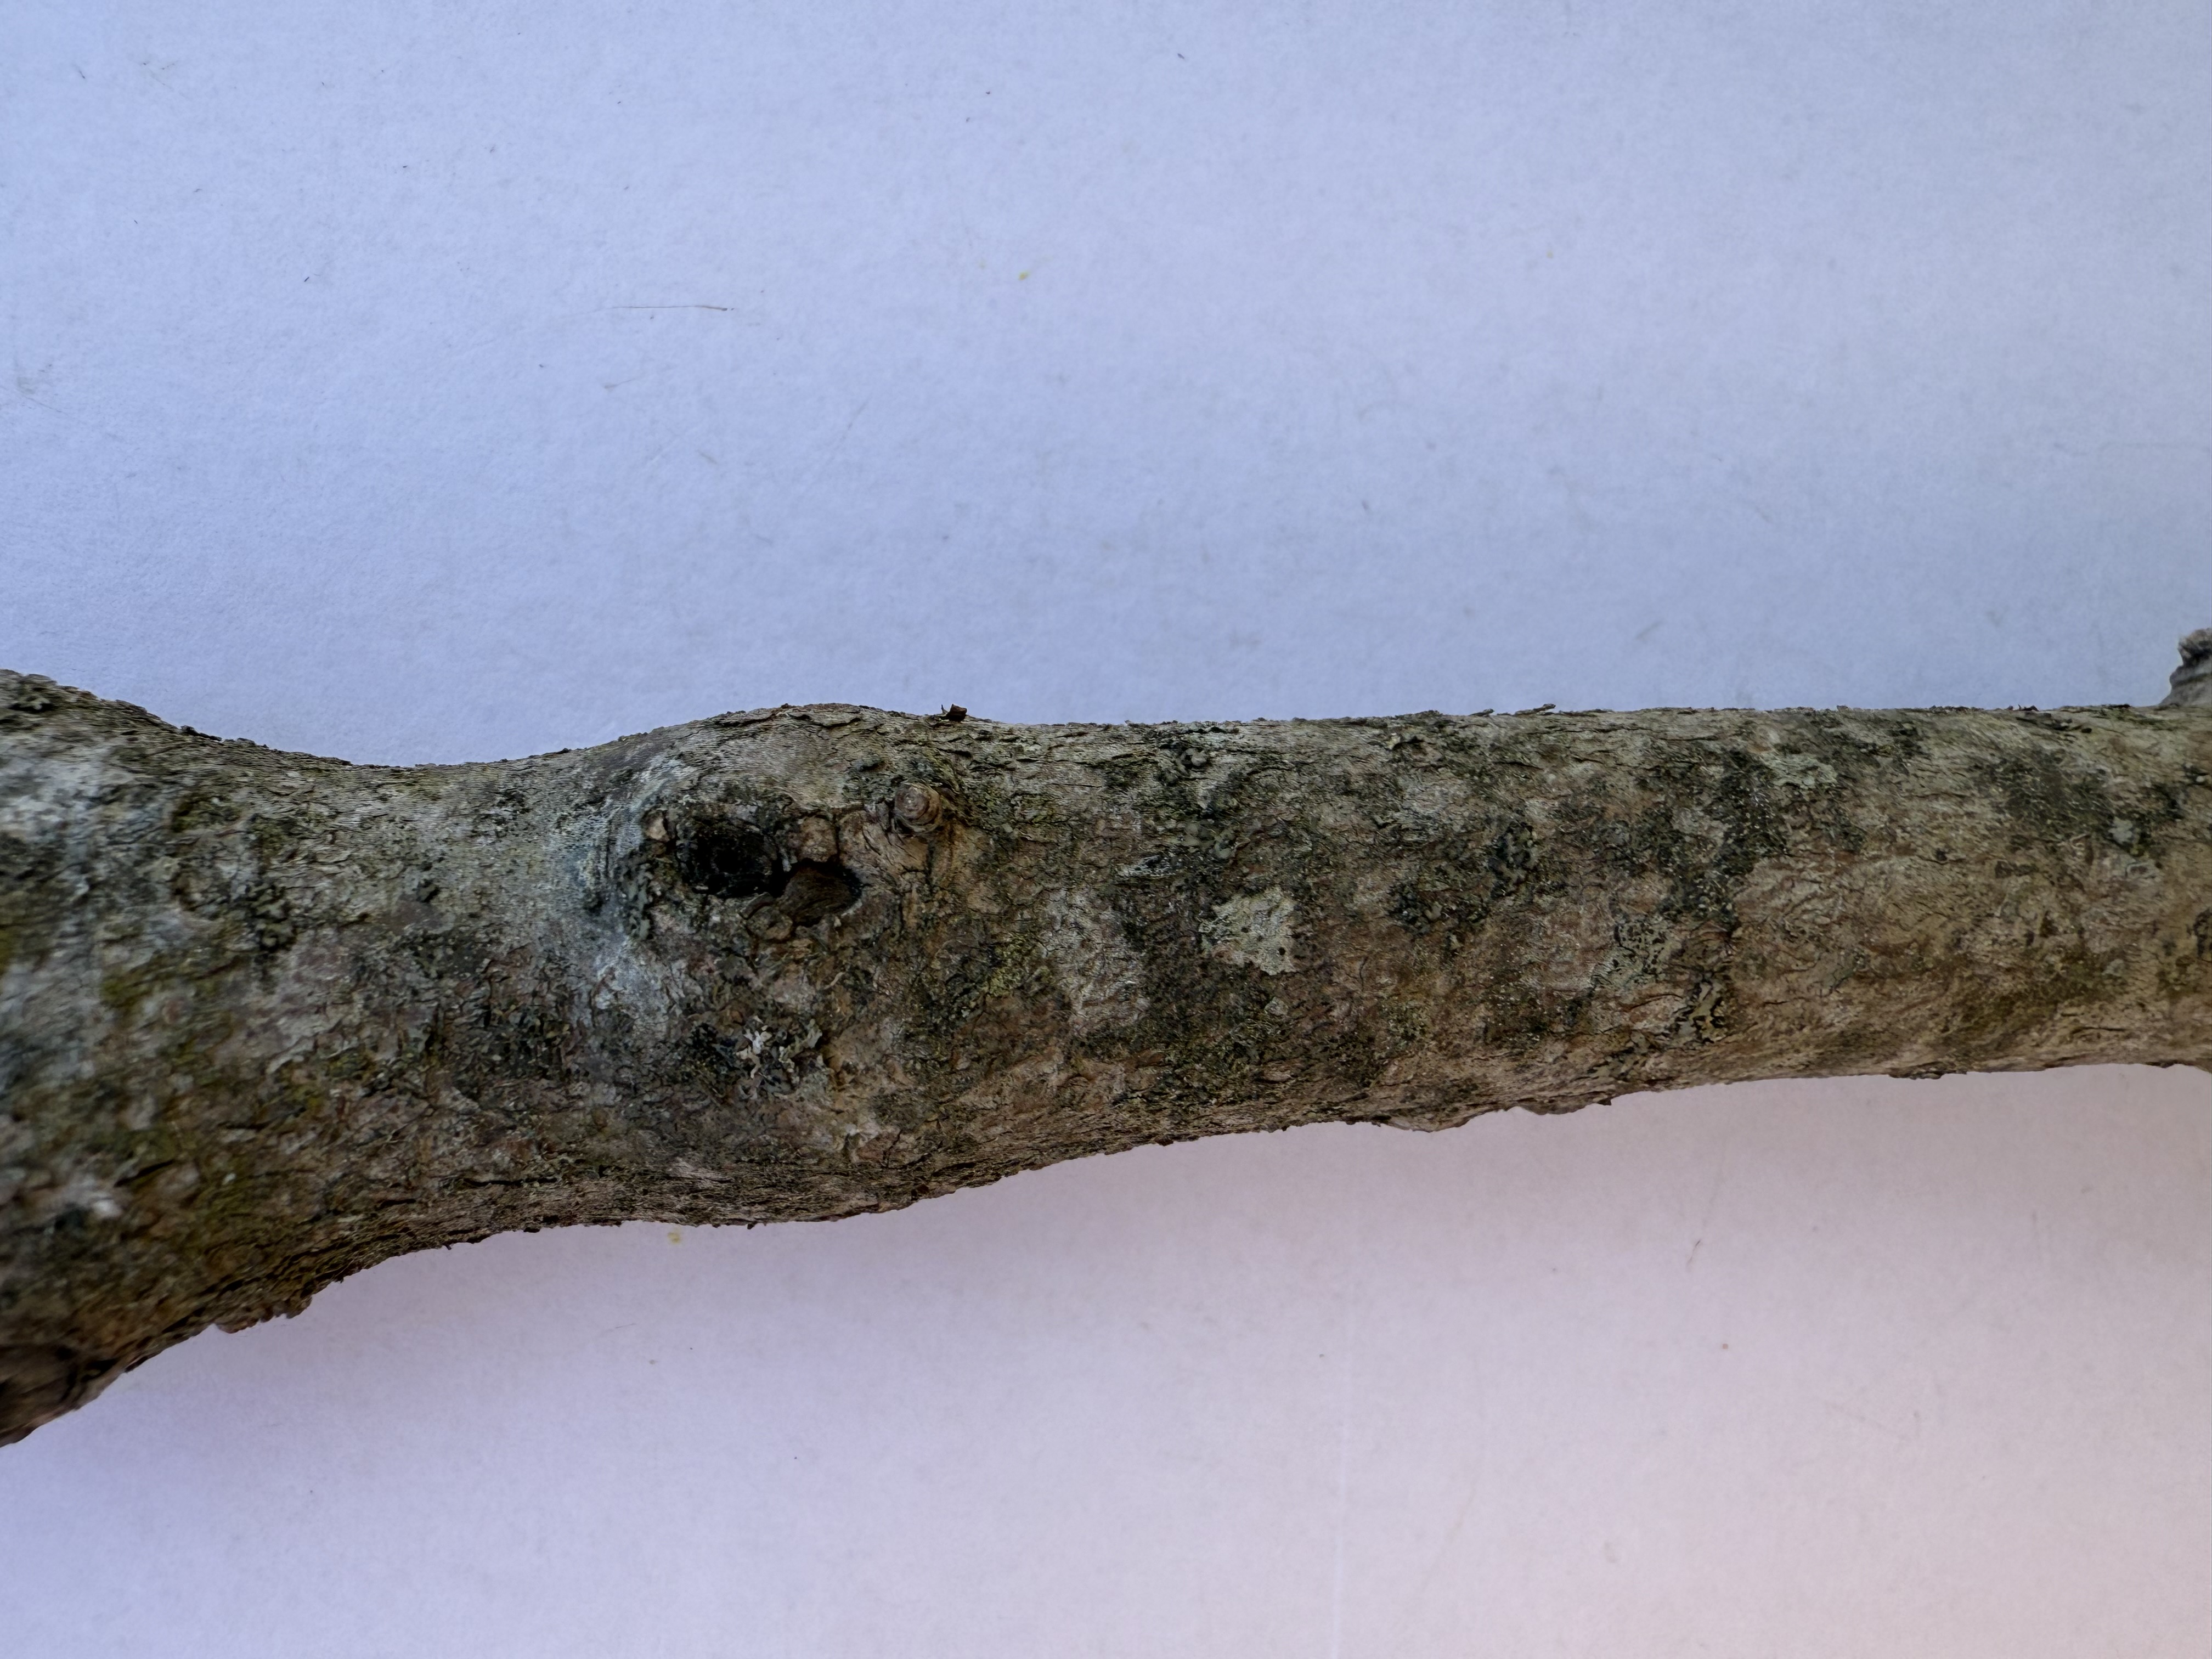
Variety: Cornelian Cherry